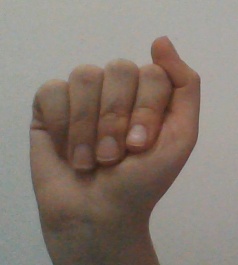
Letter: saad